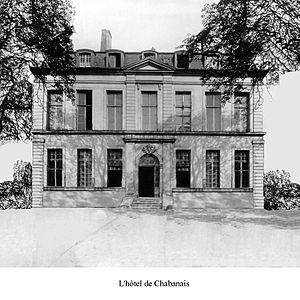
Reconstruction virtuelle effectuée par Frédéric Lenormand, auteur du livre La Pension Belhomme. Libre de droits.
La pension Belhomme était un ensemble de bâtiments situé au 157-163, rue de Charonne, Paris 11ᵉ, d'abord utilisé à la fin du XVIIIᵉ siècle comme maison de santé puis, à la Révolution, comme prison. Ces bâtiments ont été détruits en 1972.